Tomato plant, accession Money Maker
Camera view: tilt-top (135 deg); turntable rotation: 30 degrees
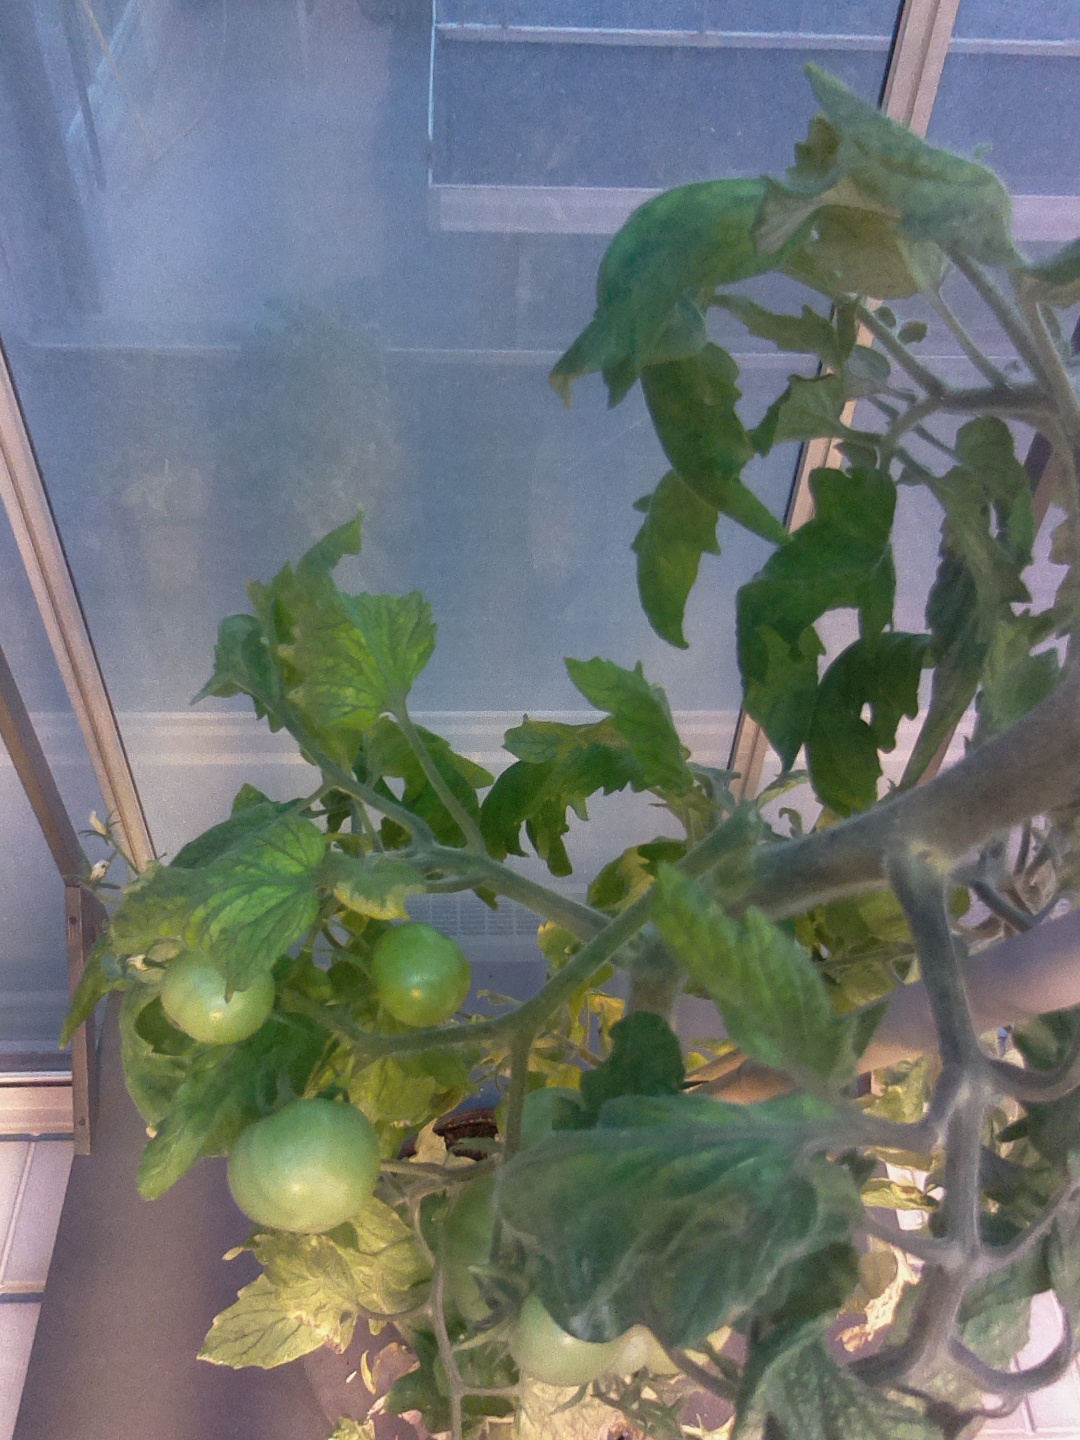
BBCH growth stage 79: 90% -100% of final fruit size